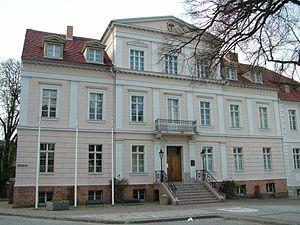
Bad Freienwalde est une ville de l'arrondissement de Märkisch-Oderland, dans le Land de Brandebourg, en Allemagne. Sa population s'élevait à environ 12 300 habitants en 2019.